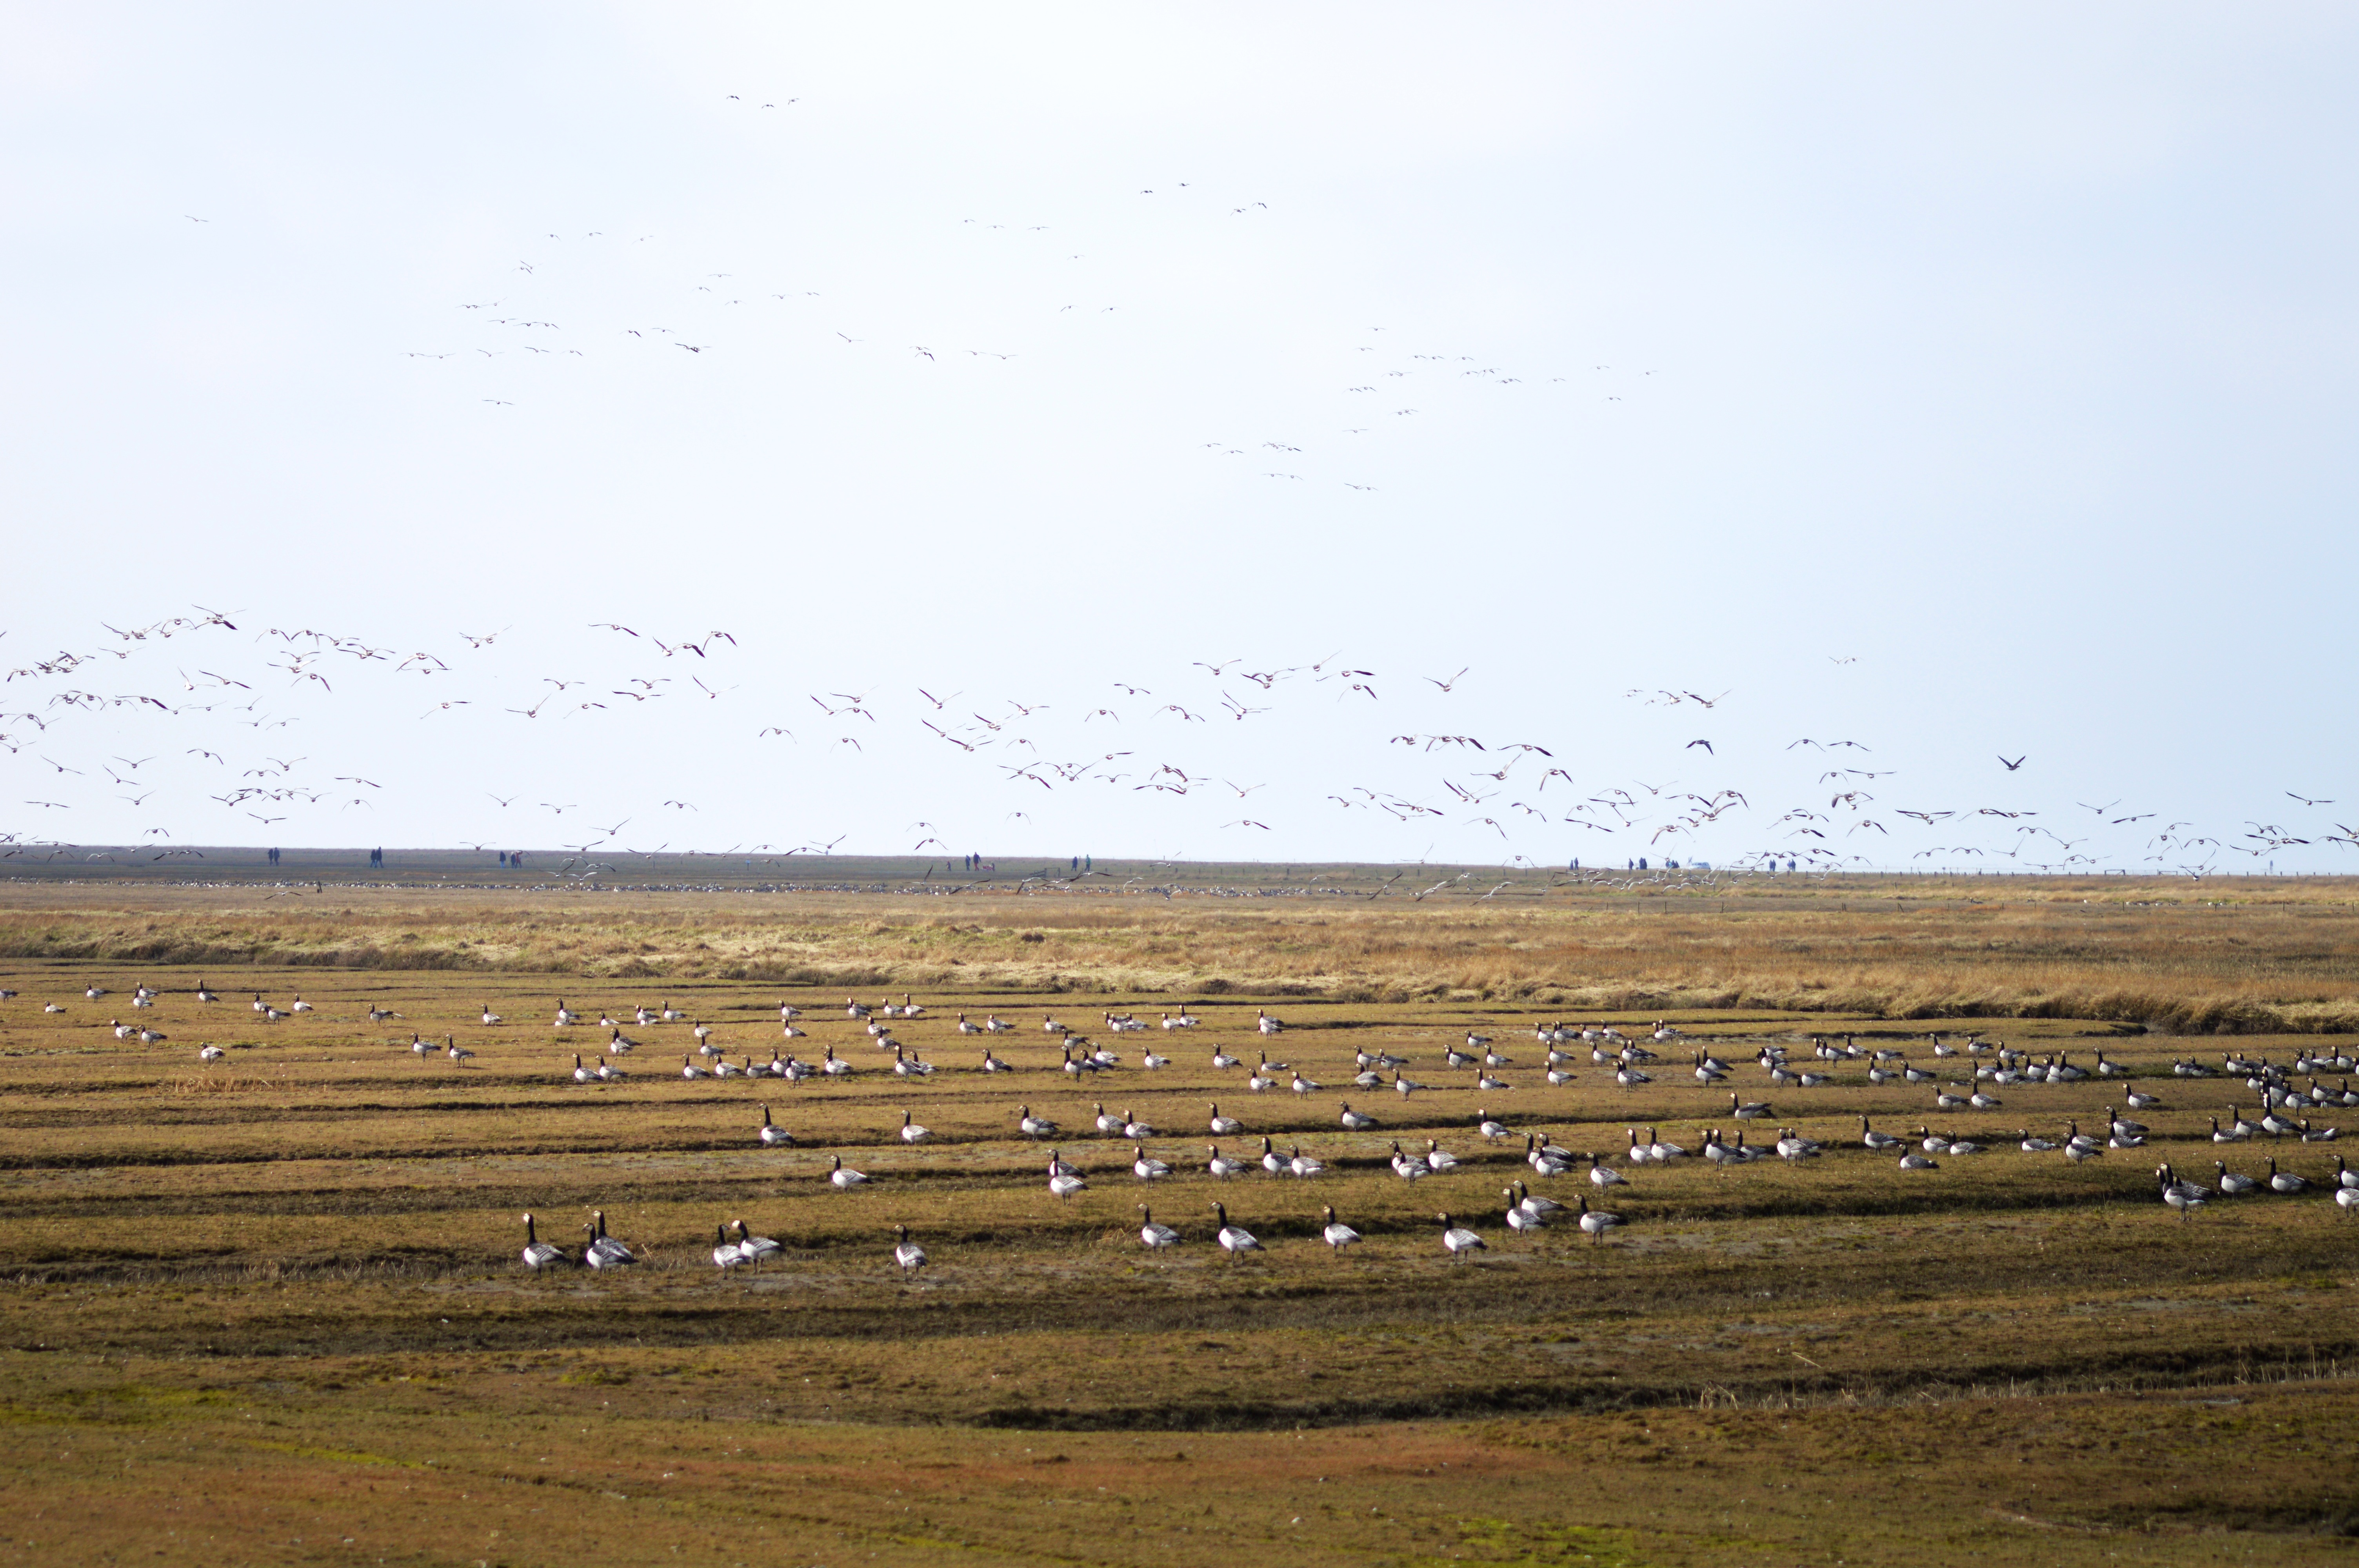
landscape, sea, coast, sand, horizon, marsh, field, prairie, hill, autumn, soil, agriculture, plain, birds, north, fields, grassland, wetland, plateau, habitat, ecosystem, mecklenburg, tundra, steppe, rural area, wild geese, mudflat, natural environment, grass family